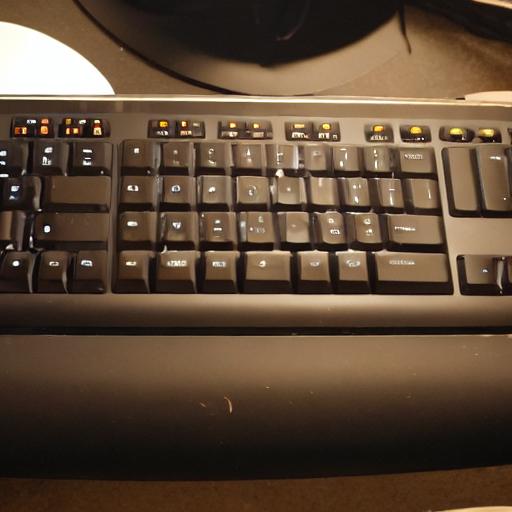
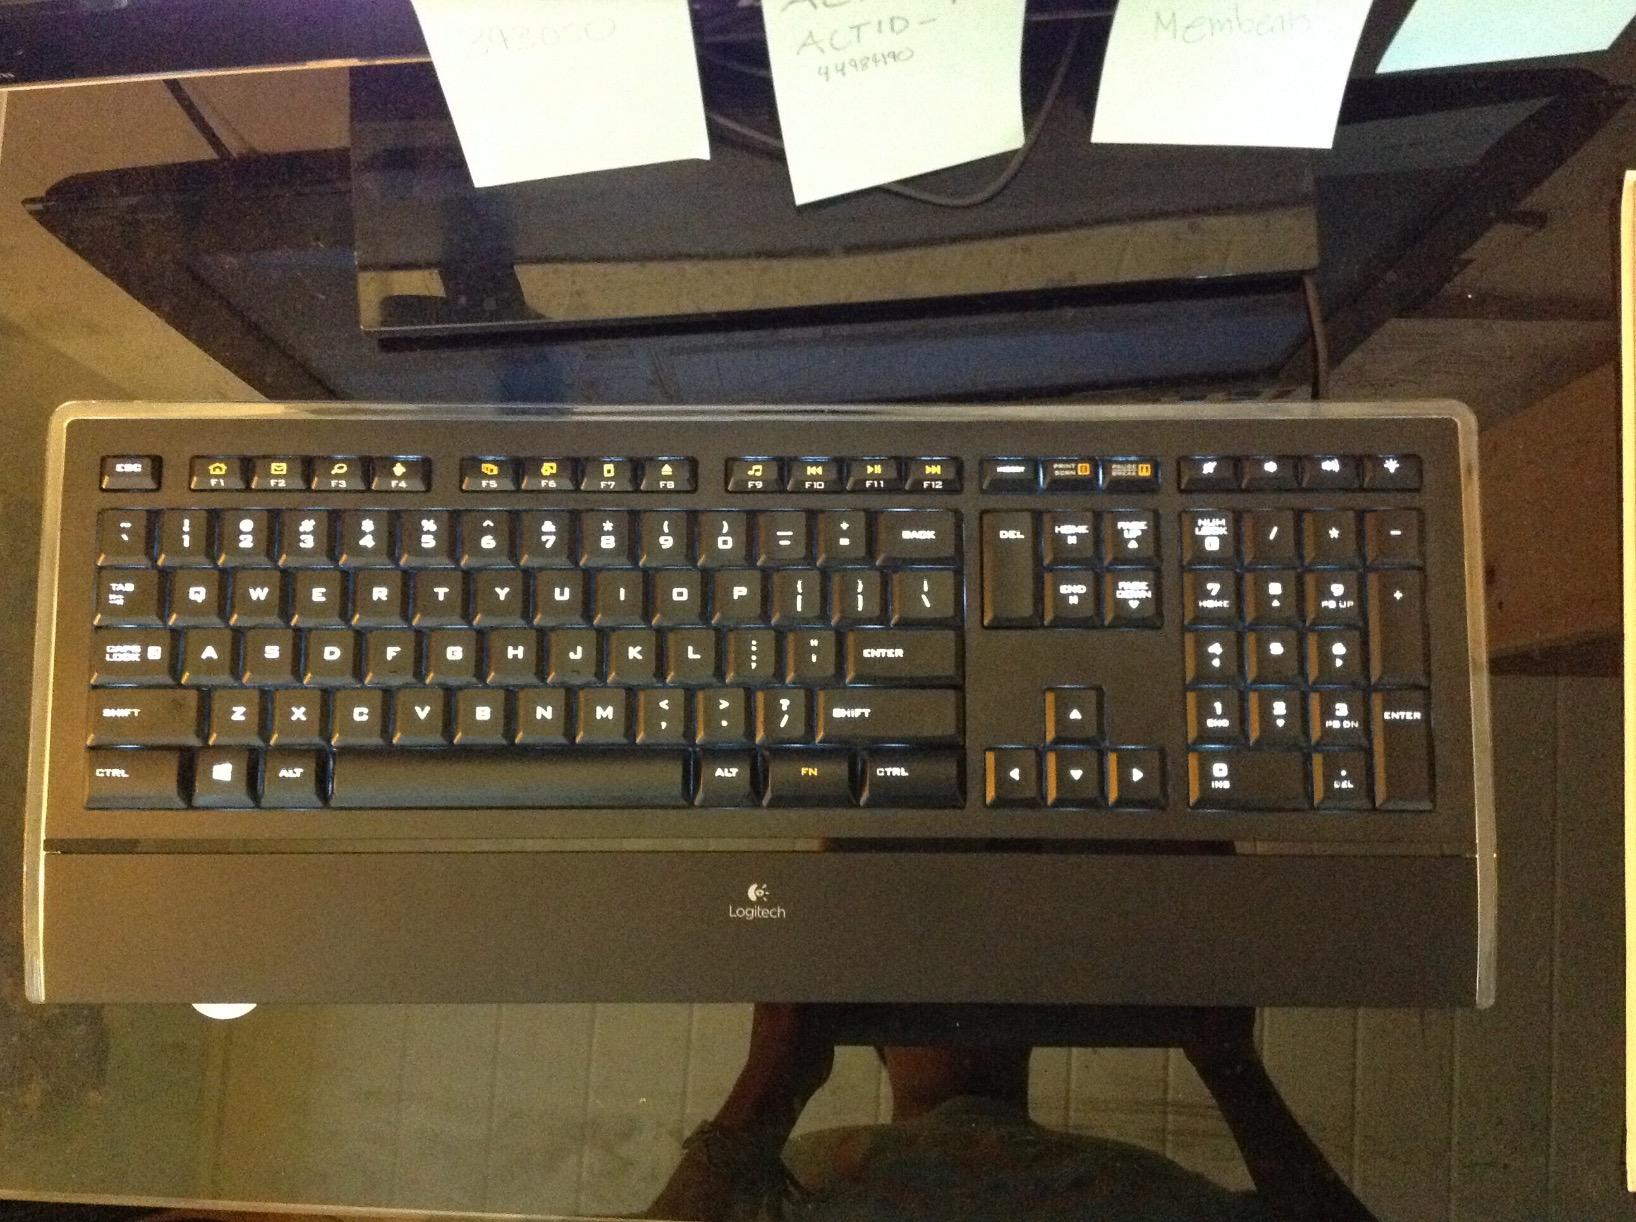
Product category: keyboard
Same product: no